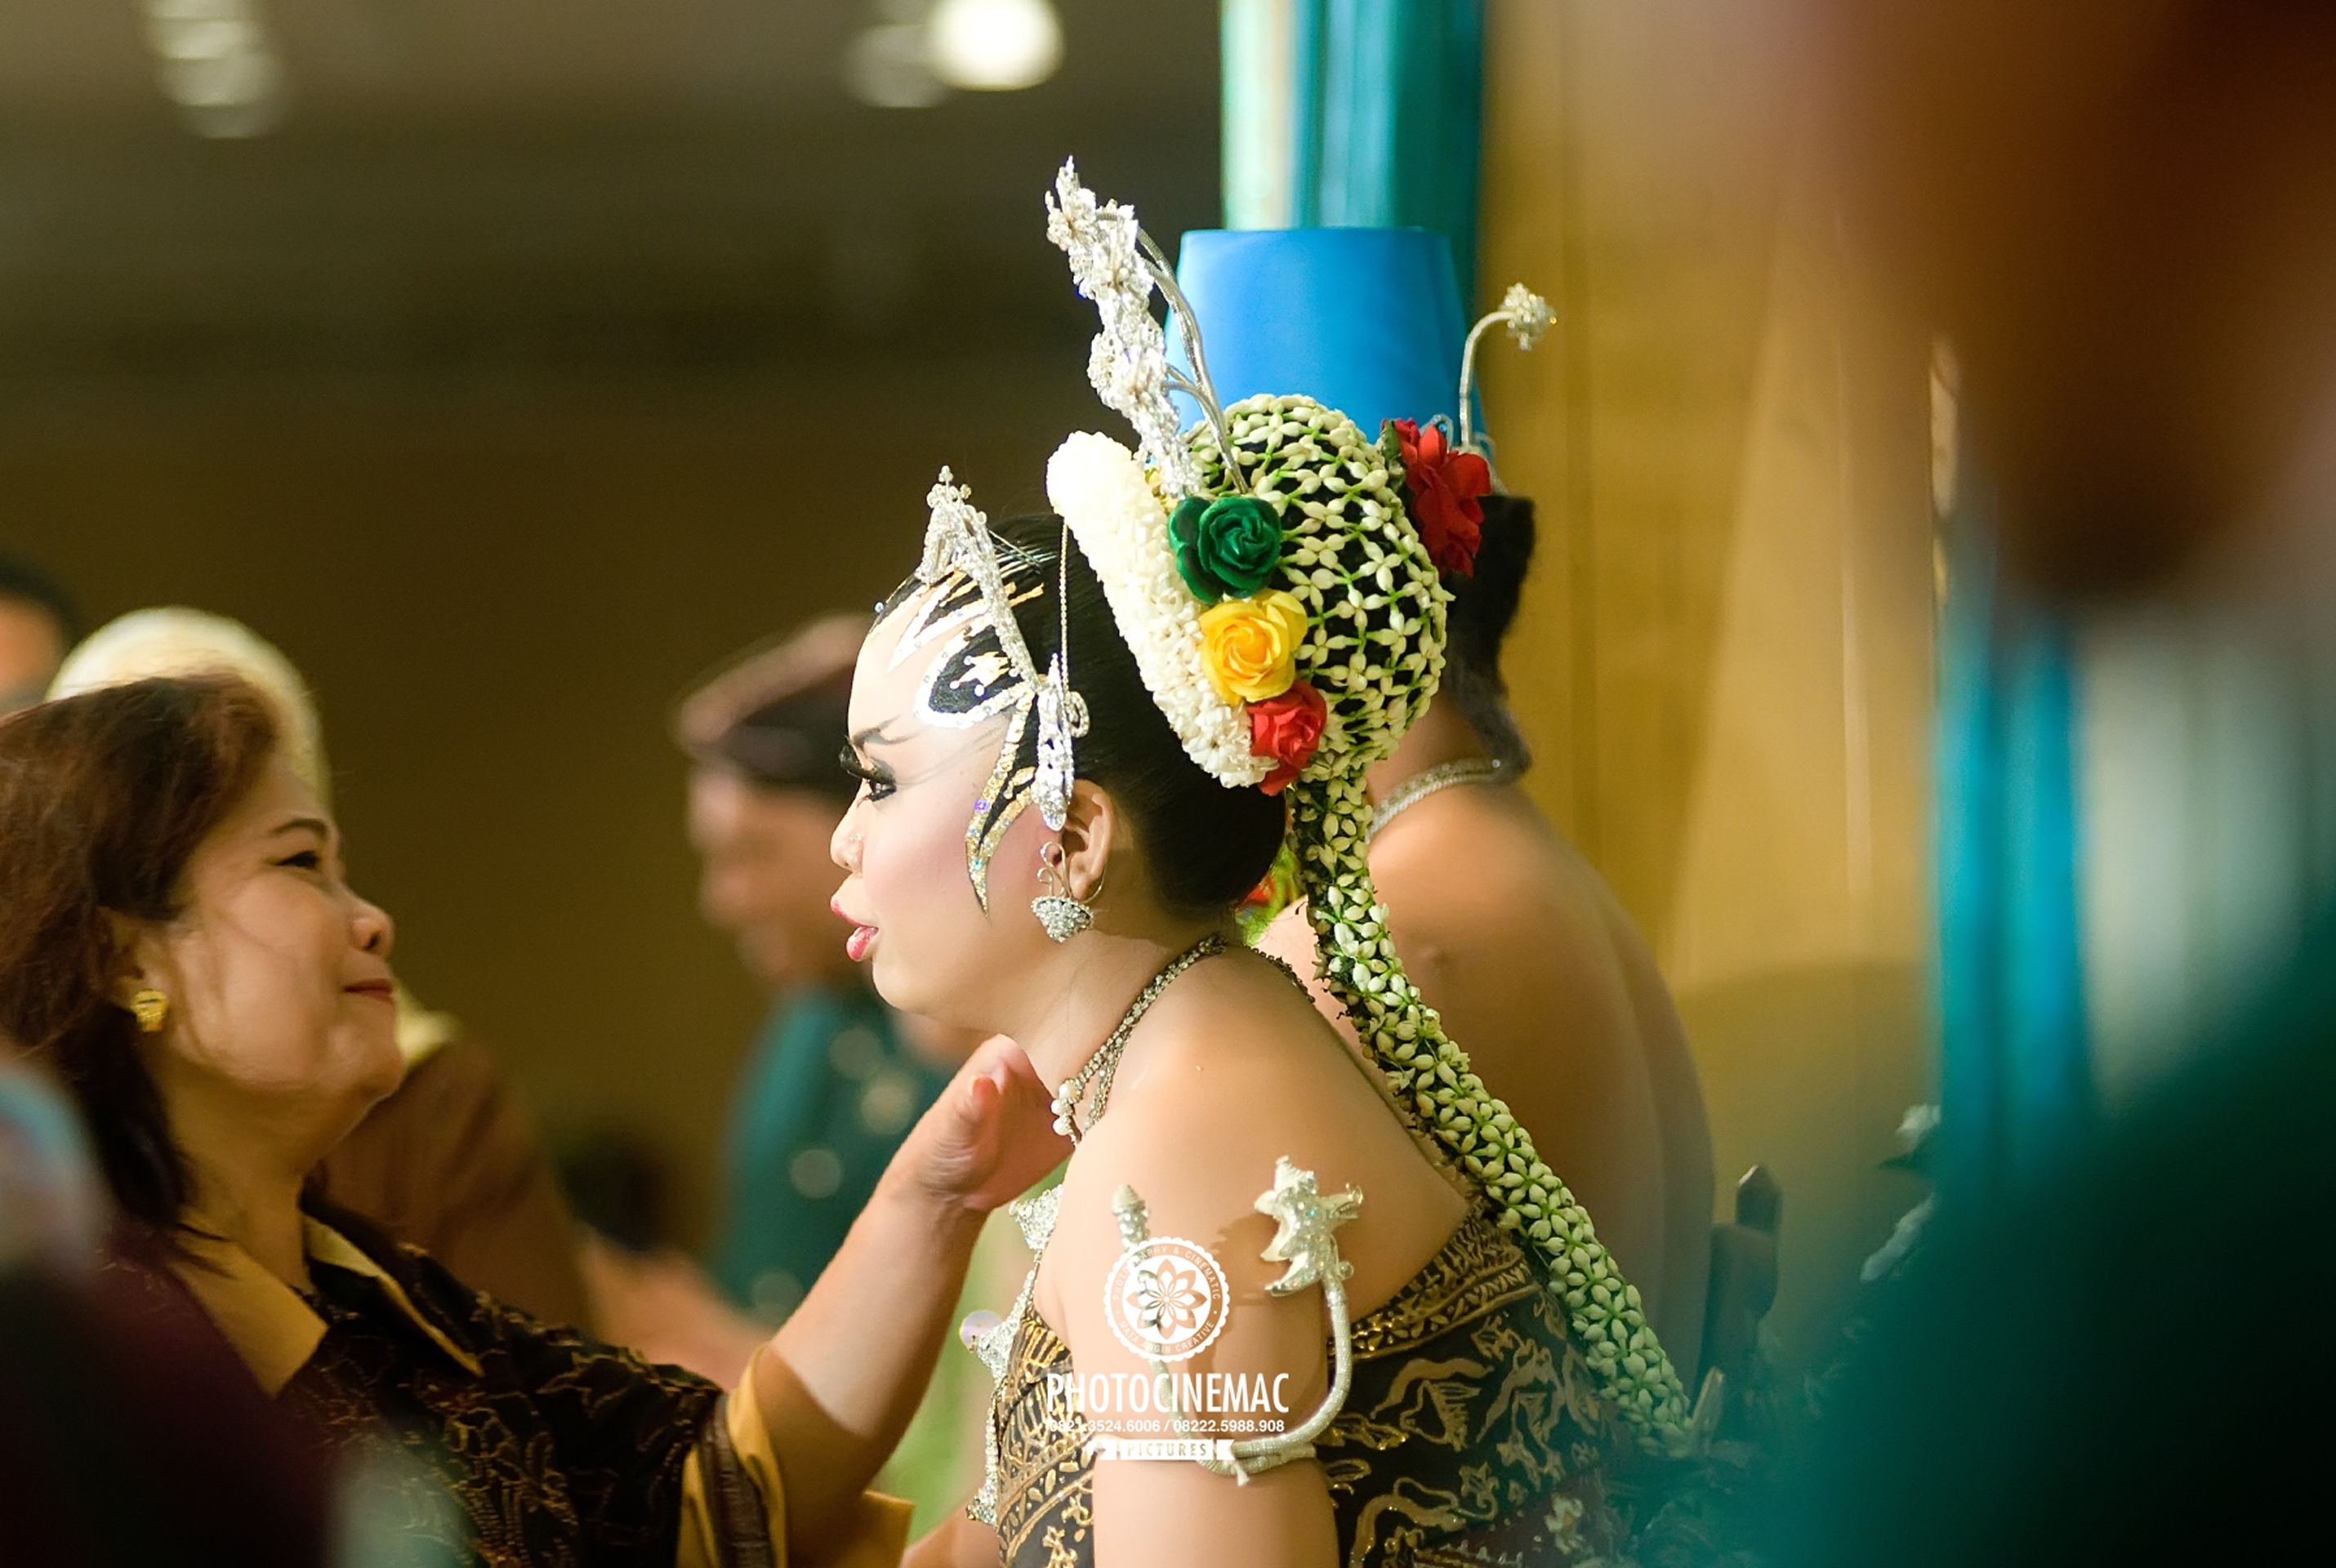
wedding, ceremony, event, tradition, bride, girl, fun, happiness